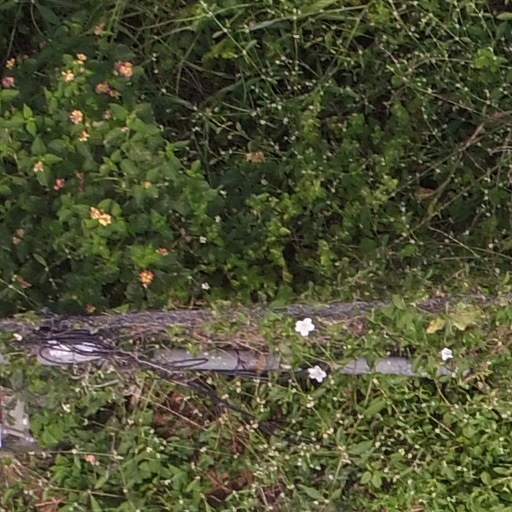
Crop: maize; corn